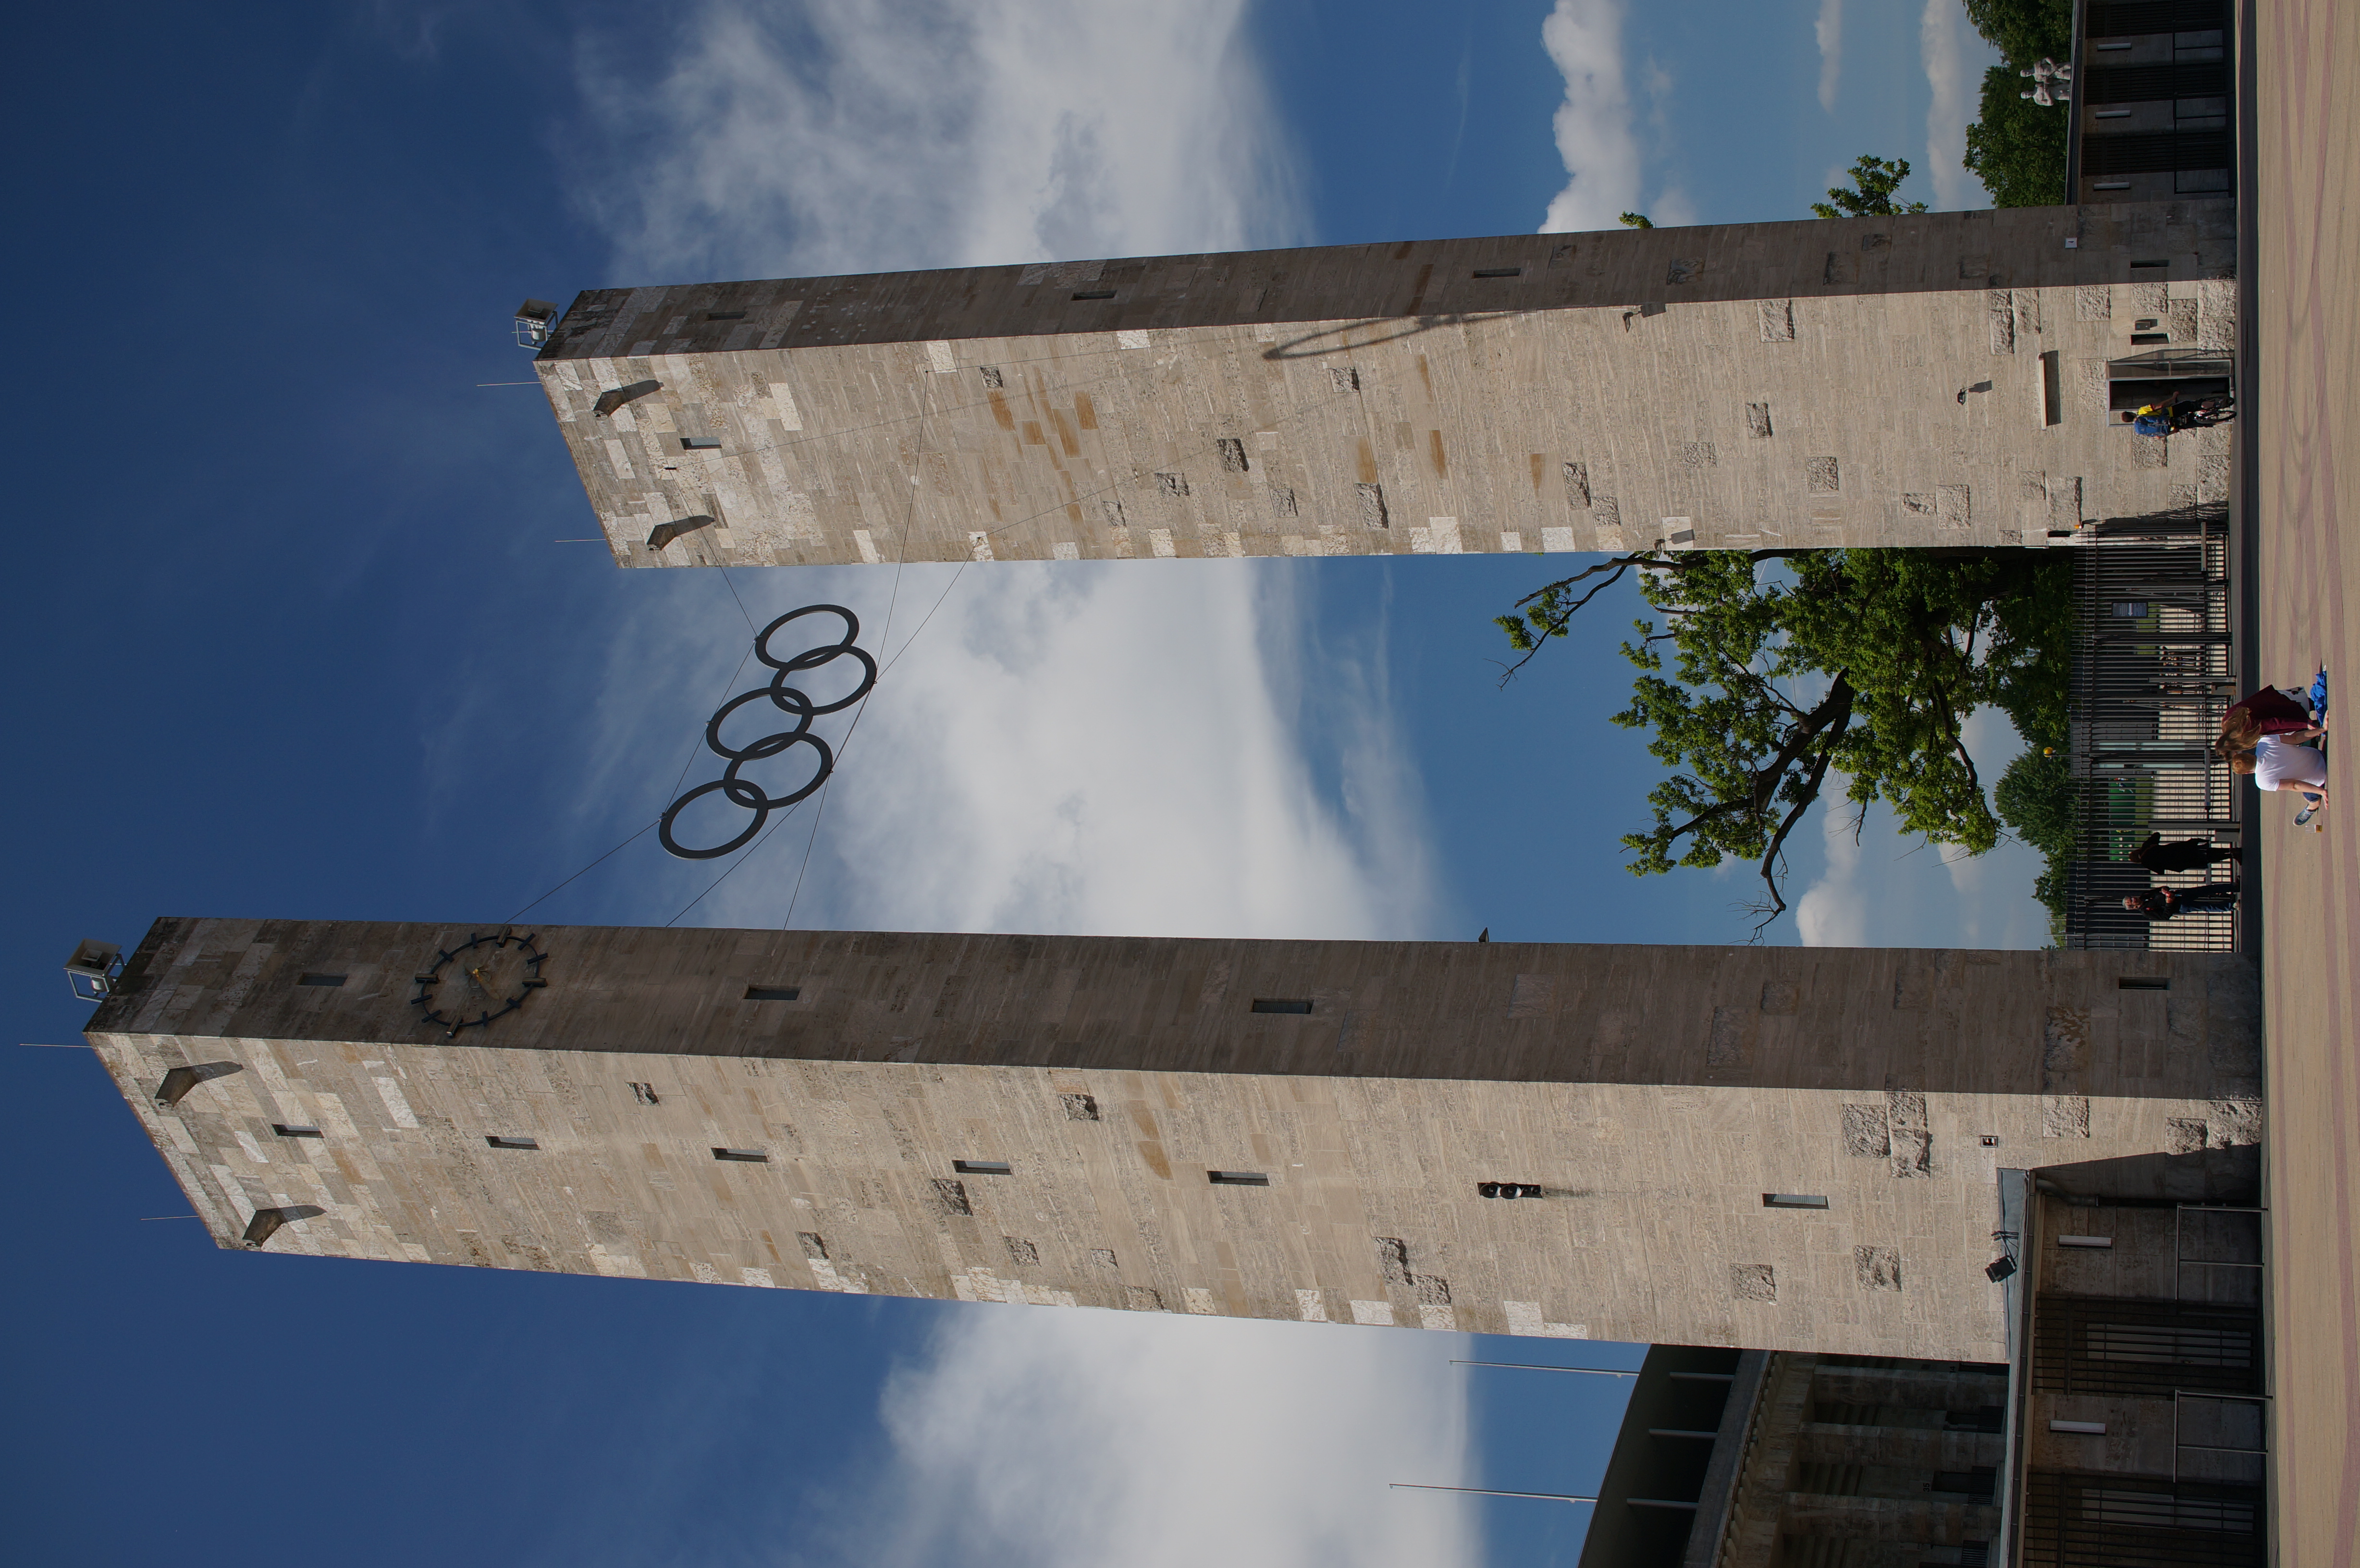
architecture, wood, wall, sign, reflection, facade, blue, signage, 2014, art, germany, deutschland, berlin, sony, sigma, shape, nex, nex6, lenstagged, steffenzahn, 30mm, sigma30mm28exdn, sigma30mmf28, sigma30mmf28dn, sigma30mm